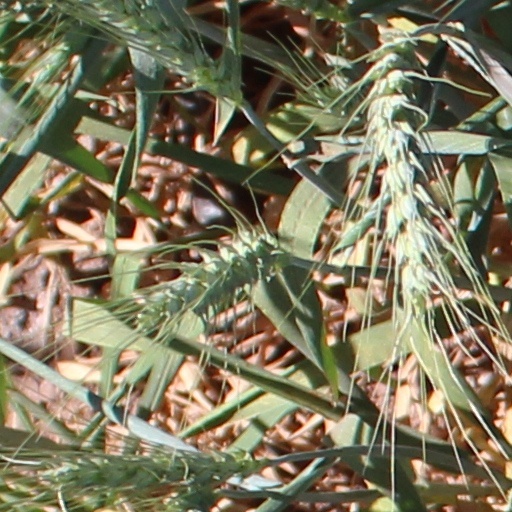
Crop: wheat